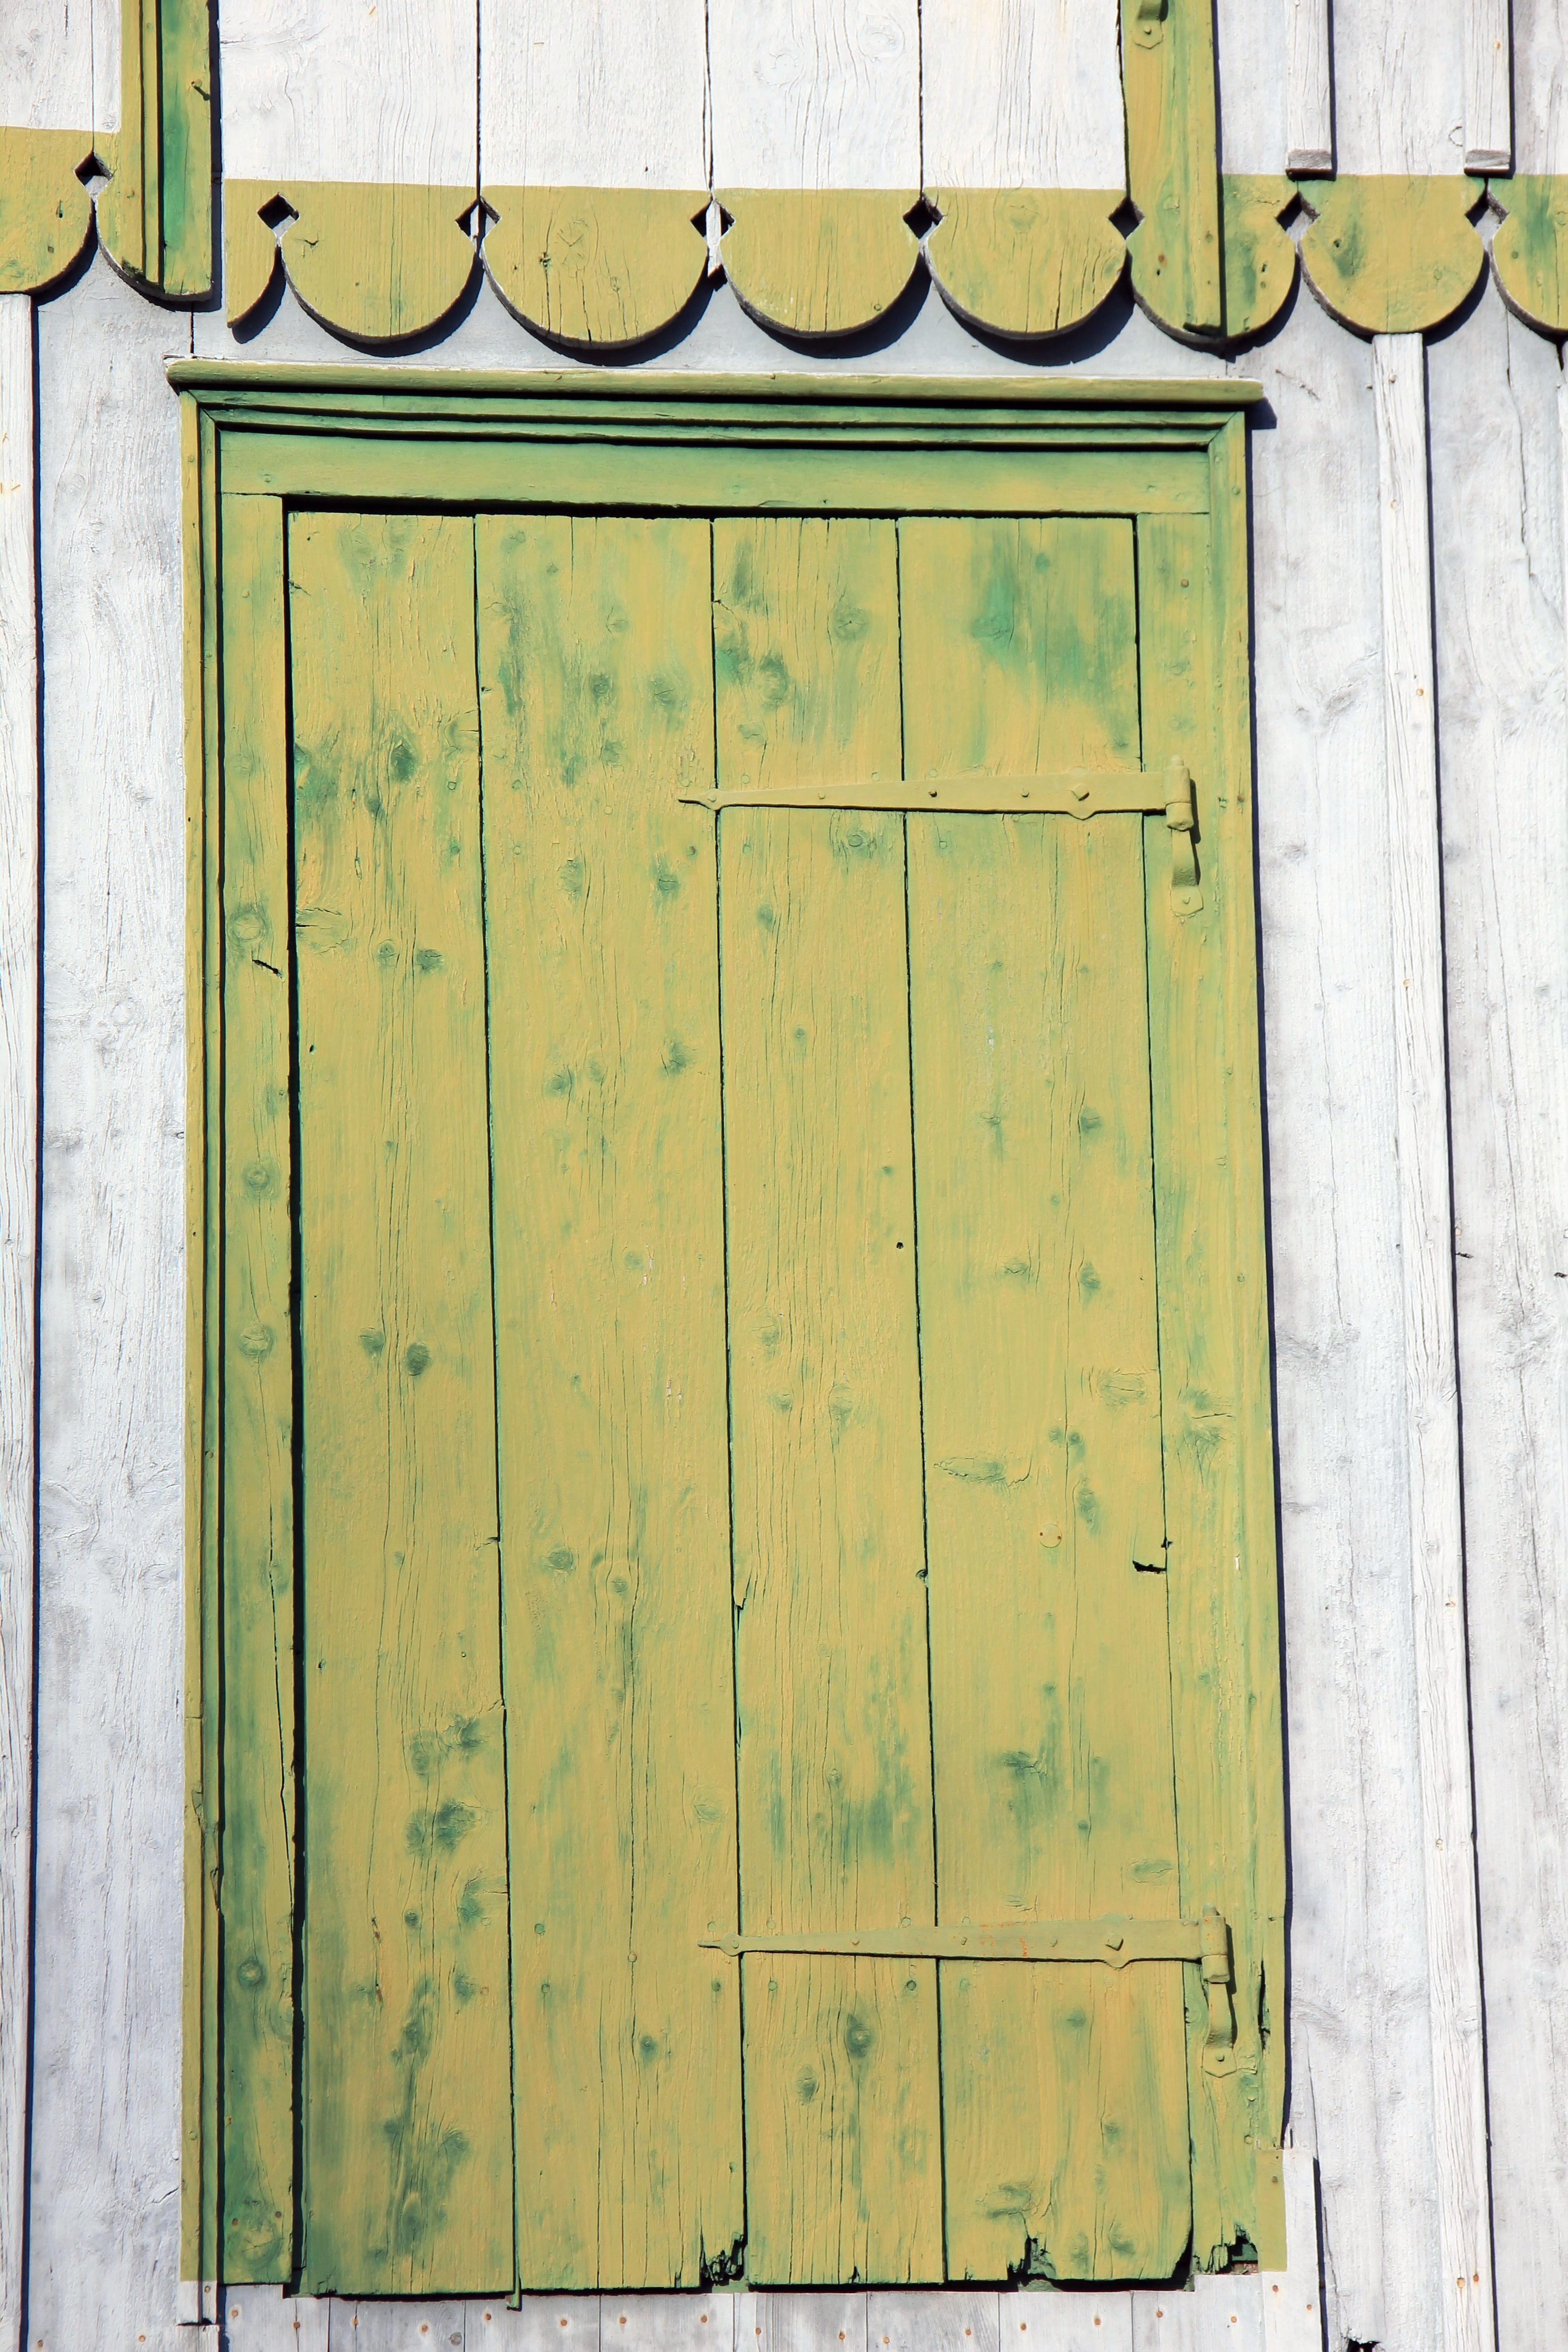
wood, floor, window, glass, home, wall, green, facade, door, interior design, man made object, outdoor structure